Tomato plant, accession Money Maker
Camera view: bottom (45 deg); turntable rotation: 330 degrees
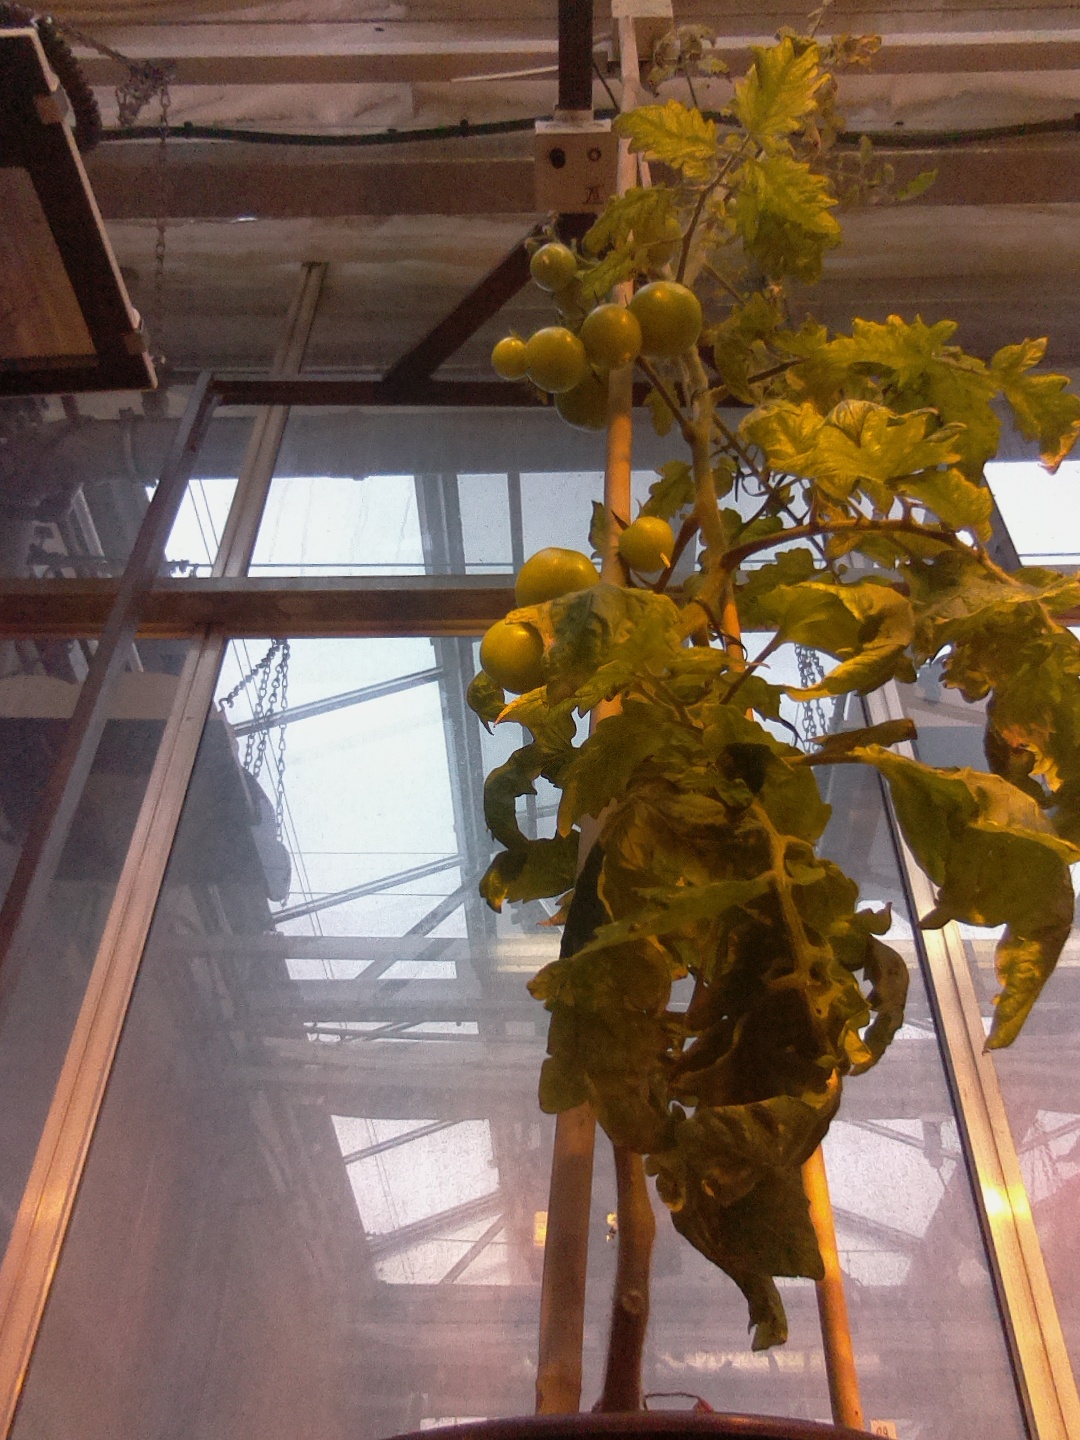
BBCH growth stage 77: 70%-80% of final fruit size